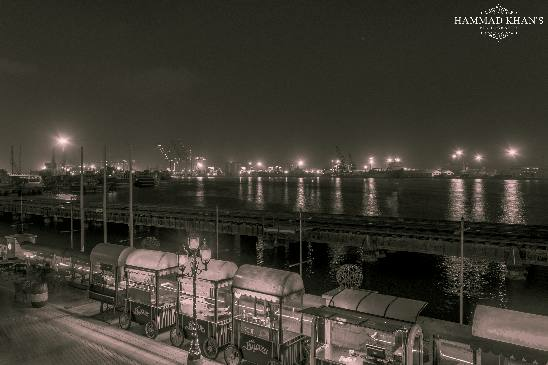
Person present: No